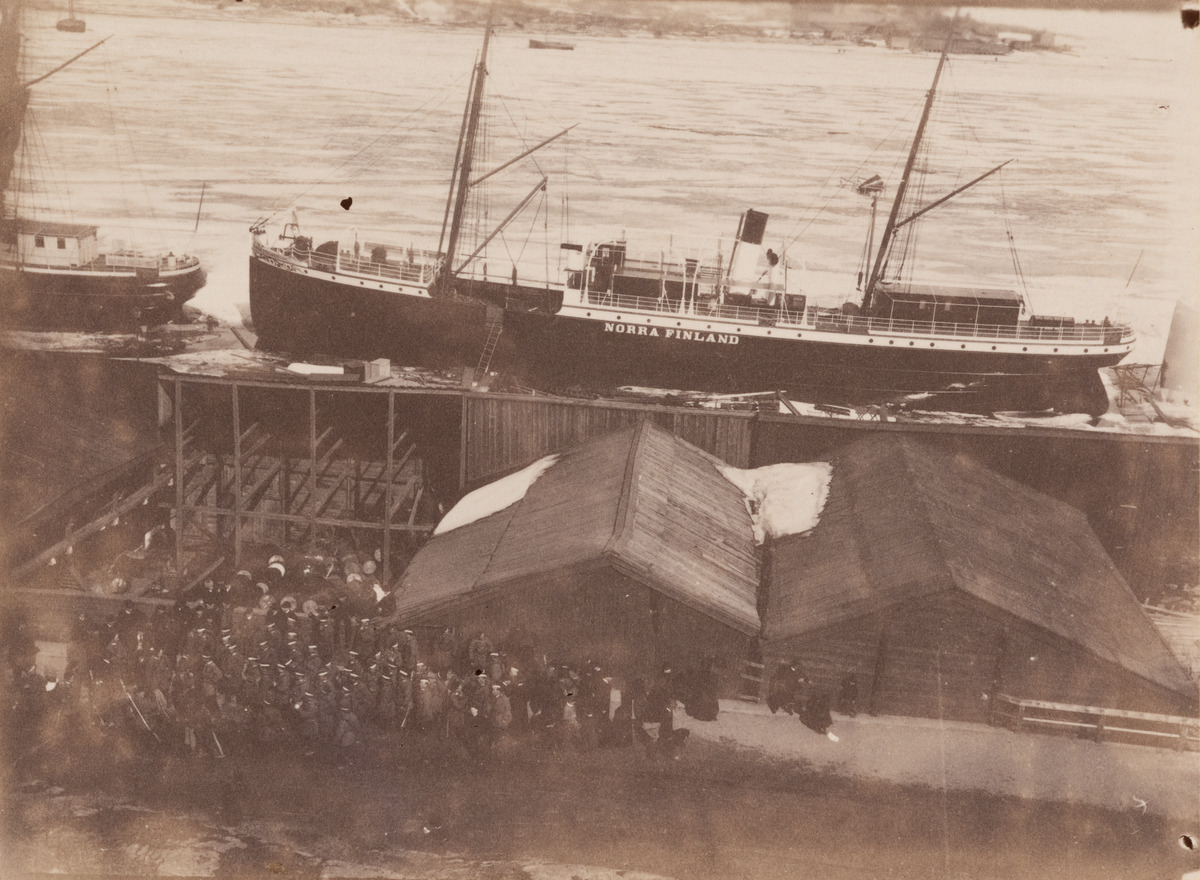
S/S Norra Finland Makasiinilaiturissa
sisällön kuvaus: S/S Norra Finland Makasiinilaiturissa. S/S Norra Finland rakennettiin vuonna 1885. mustavalkoinen
Ajankohta: kuvausaika 1890 -luku
Paikka: Suomi, Uusimaa, Helsinki, Ullanlinna Helsinki, Makasiinilaituri
Aiheet: satamat, laivat, höyrylaivat, meri, merivesi, makasiinit, jää, lumi, talvi